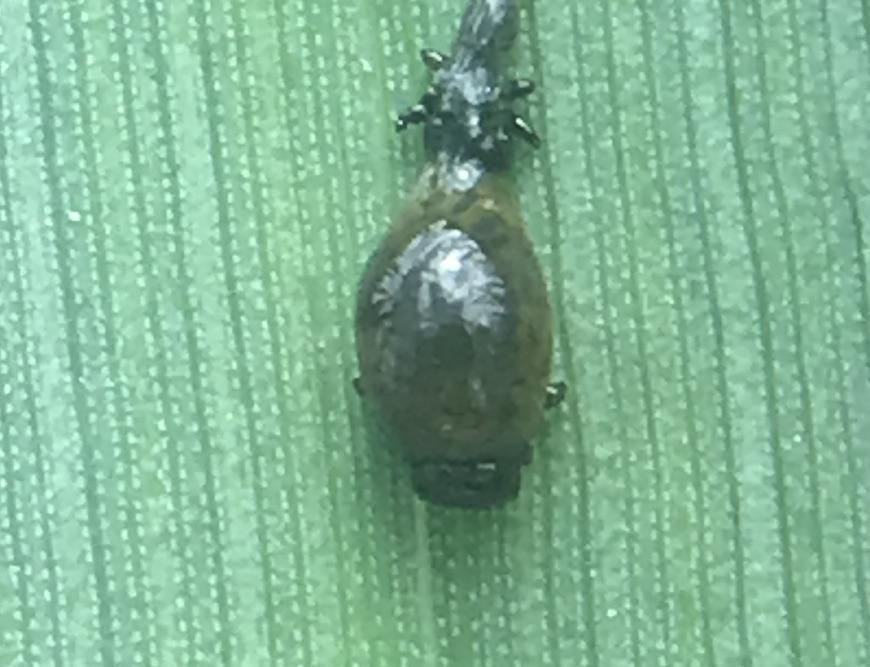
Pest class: cereal_leaf_beetle